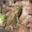
Label: frog